Meerut

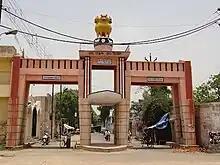
One of the entrance gates of Nauchandi mela ground at Meerut.

Many traditional Indian festivals, including Holi, Dussehra, Diwali, Eid are celebrated in Meerut. Notably, the Nauchandi Fair, which began in1672, is held annually two weeks after Holi. The fair typically runs for approximately 15 days and attracts a large number of visitors. Events at the fair include poetry recitations in languages such as Hindi, Urdu and Punjabi.